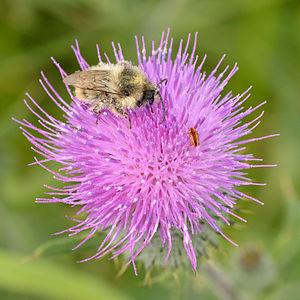
Le Cirse commun, ou Cirse à feuilles lancéolées, est une plante bisannuelle appartenant au genre Cirsium et à la famille des Astéracées.